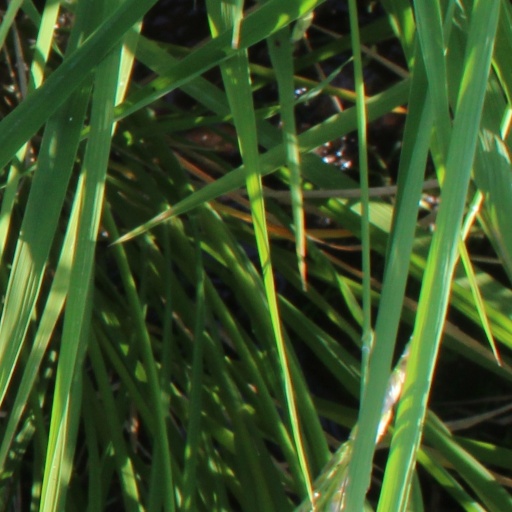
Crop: rice